Engers–Au railway

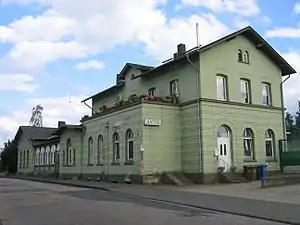
Engers station

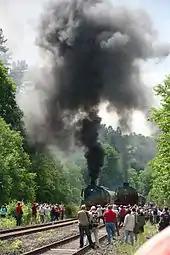
Steam locomotives on 31 May 2009 at a railway festival for the reopening of the Grenzau–Siershahn section

The "Brexbach Valley Railway" runs through the Westerwald along the Brexbach river. It connects the East Rhine Railway with the Lower Westerwald Railway and runs from Engers via Bendorf, Grenzau and Ransbach-Baumbach to Siershahn.